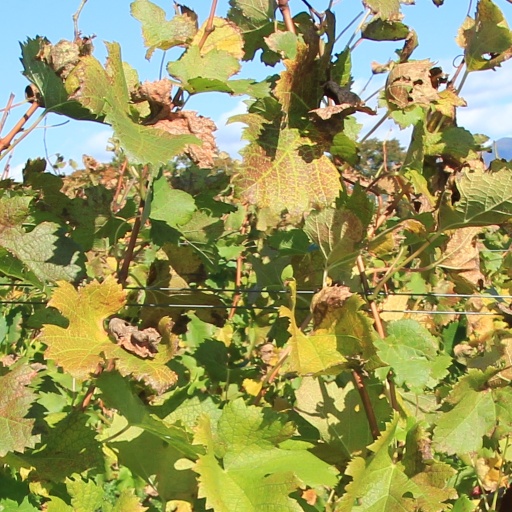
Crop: grape